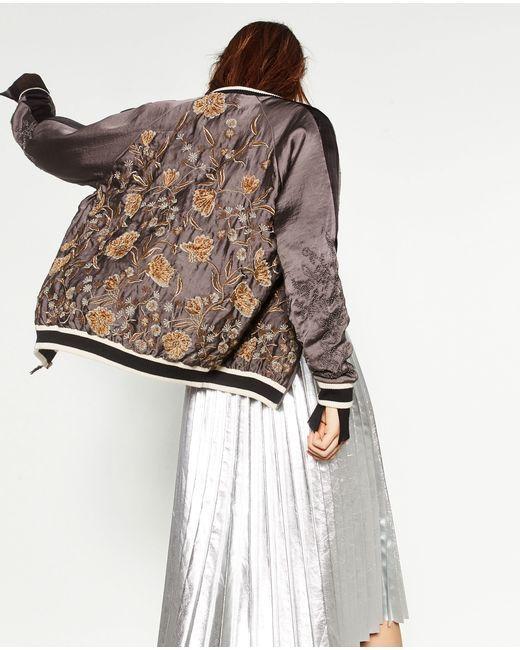
Stylische bedruckte Partyjacke für Damen